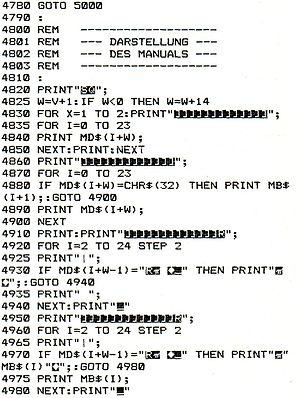
BASIC
En programstump i BASIC.
En udklip af en udskrivning af en Commodore-C64-BASIC-programliste
BASIC er en forkortelse for Beginners All-purpose Symbolic Instruction Code. BASIC er et nemt forståeligt programmeringssprog udviklet i slutningen af 1960'erne til undervisningsformål. BASIC er normalt et fortolket sprog og fandt allerede tidligt en stor udbredelse som programmeringssprog til personlige computere og hjemmecomputere. Det har desværre vist sig, at Basic ofte fører til spaghettikode, hvorfor det sjældent anvendes mere i sin oprindelige form. I Danmark anvendtes ofte en avanceret udgave af BASIC, kaldet COMAL. COMAL, der var udviklet i Danmark, havde tidligt en stor udbredelse i undervisningssektoren, blandt andet fandtes COMAL på Regnecentralens microdatamater Piccoline og Partner.